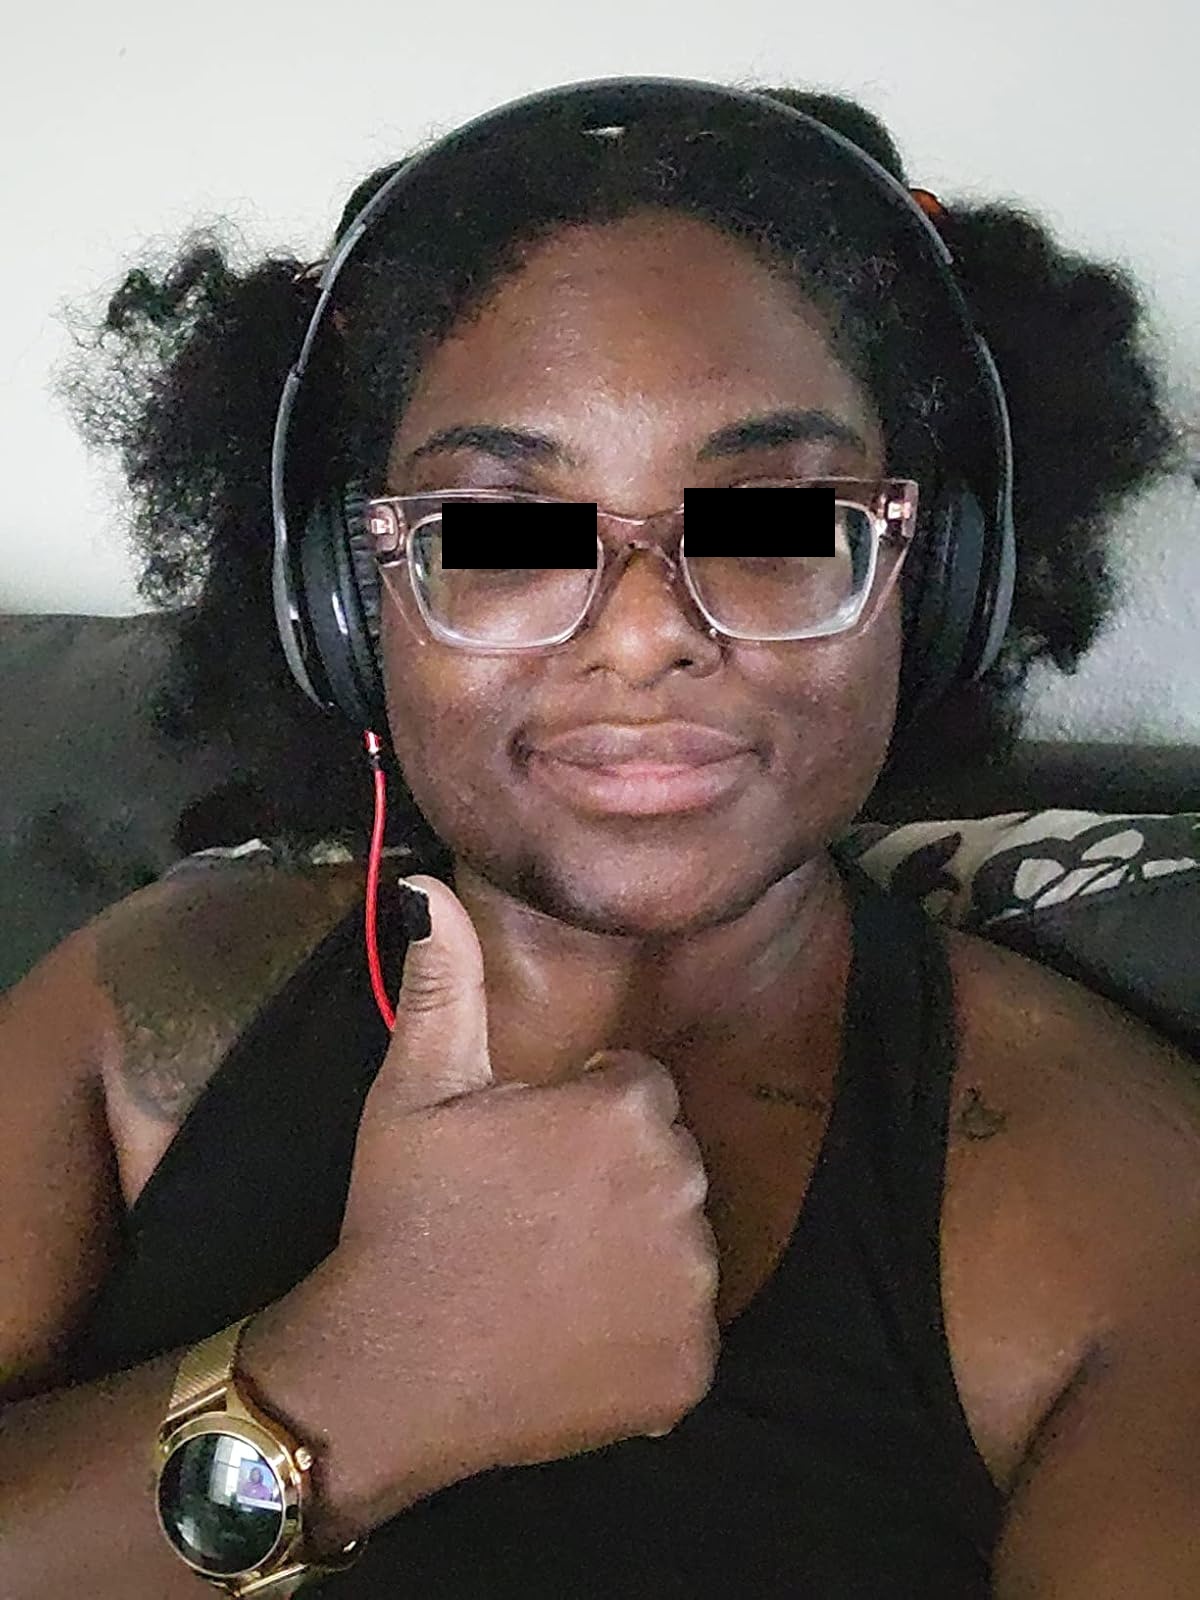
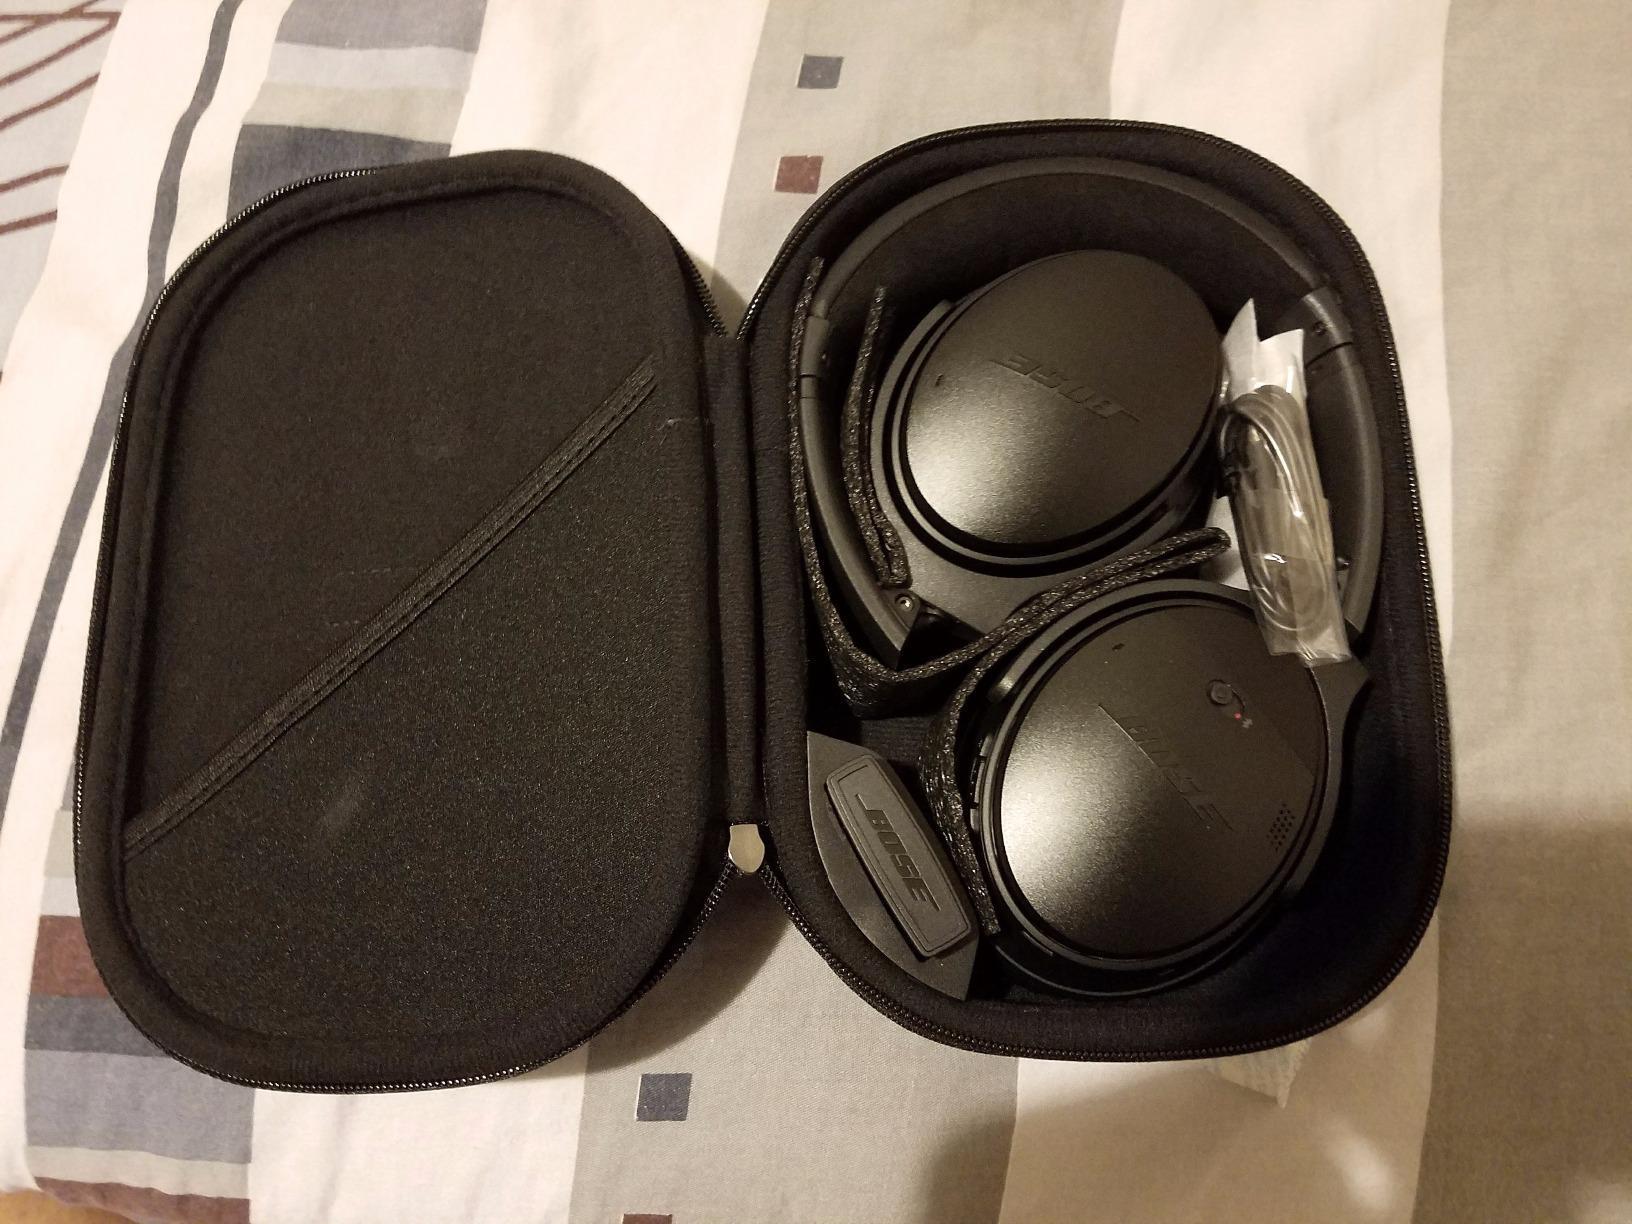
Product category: headphones
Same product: no